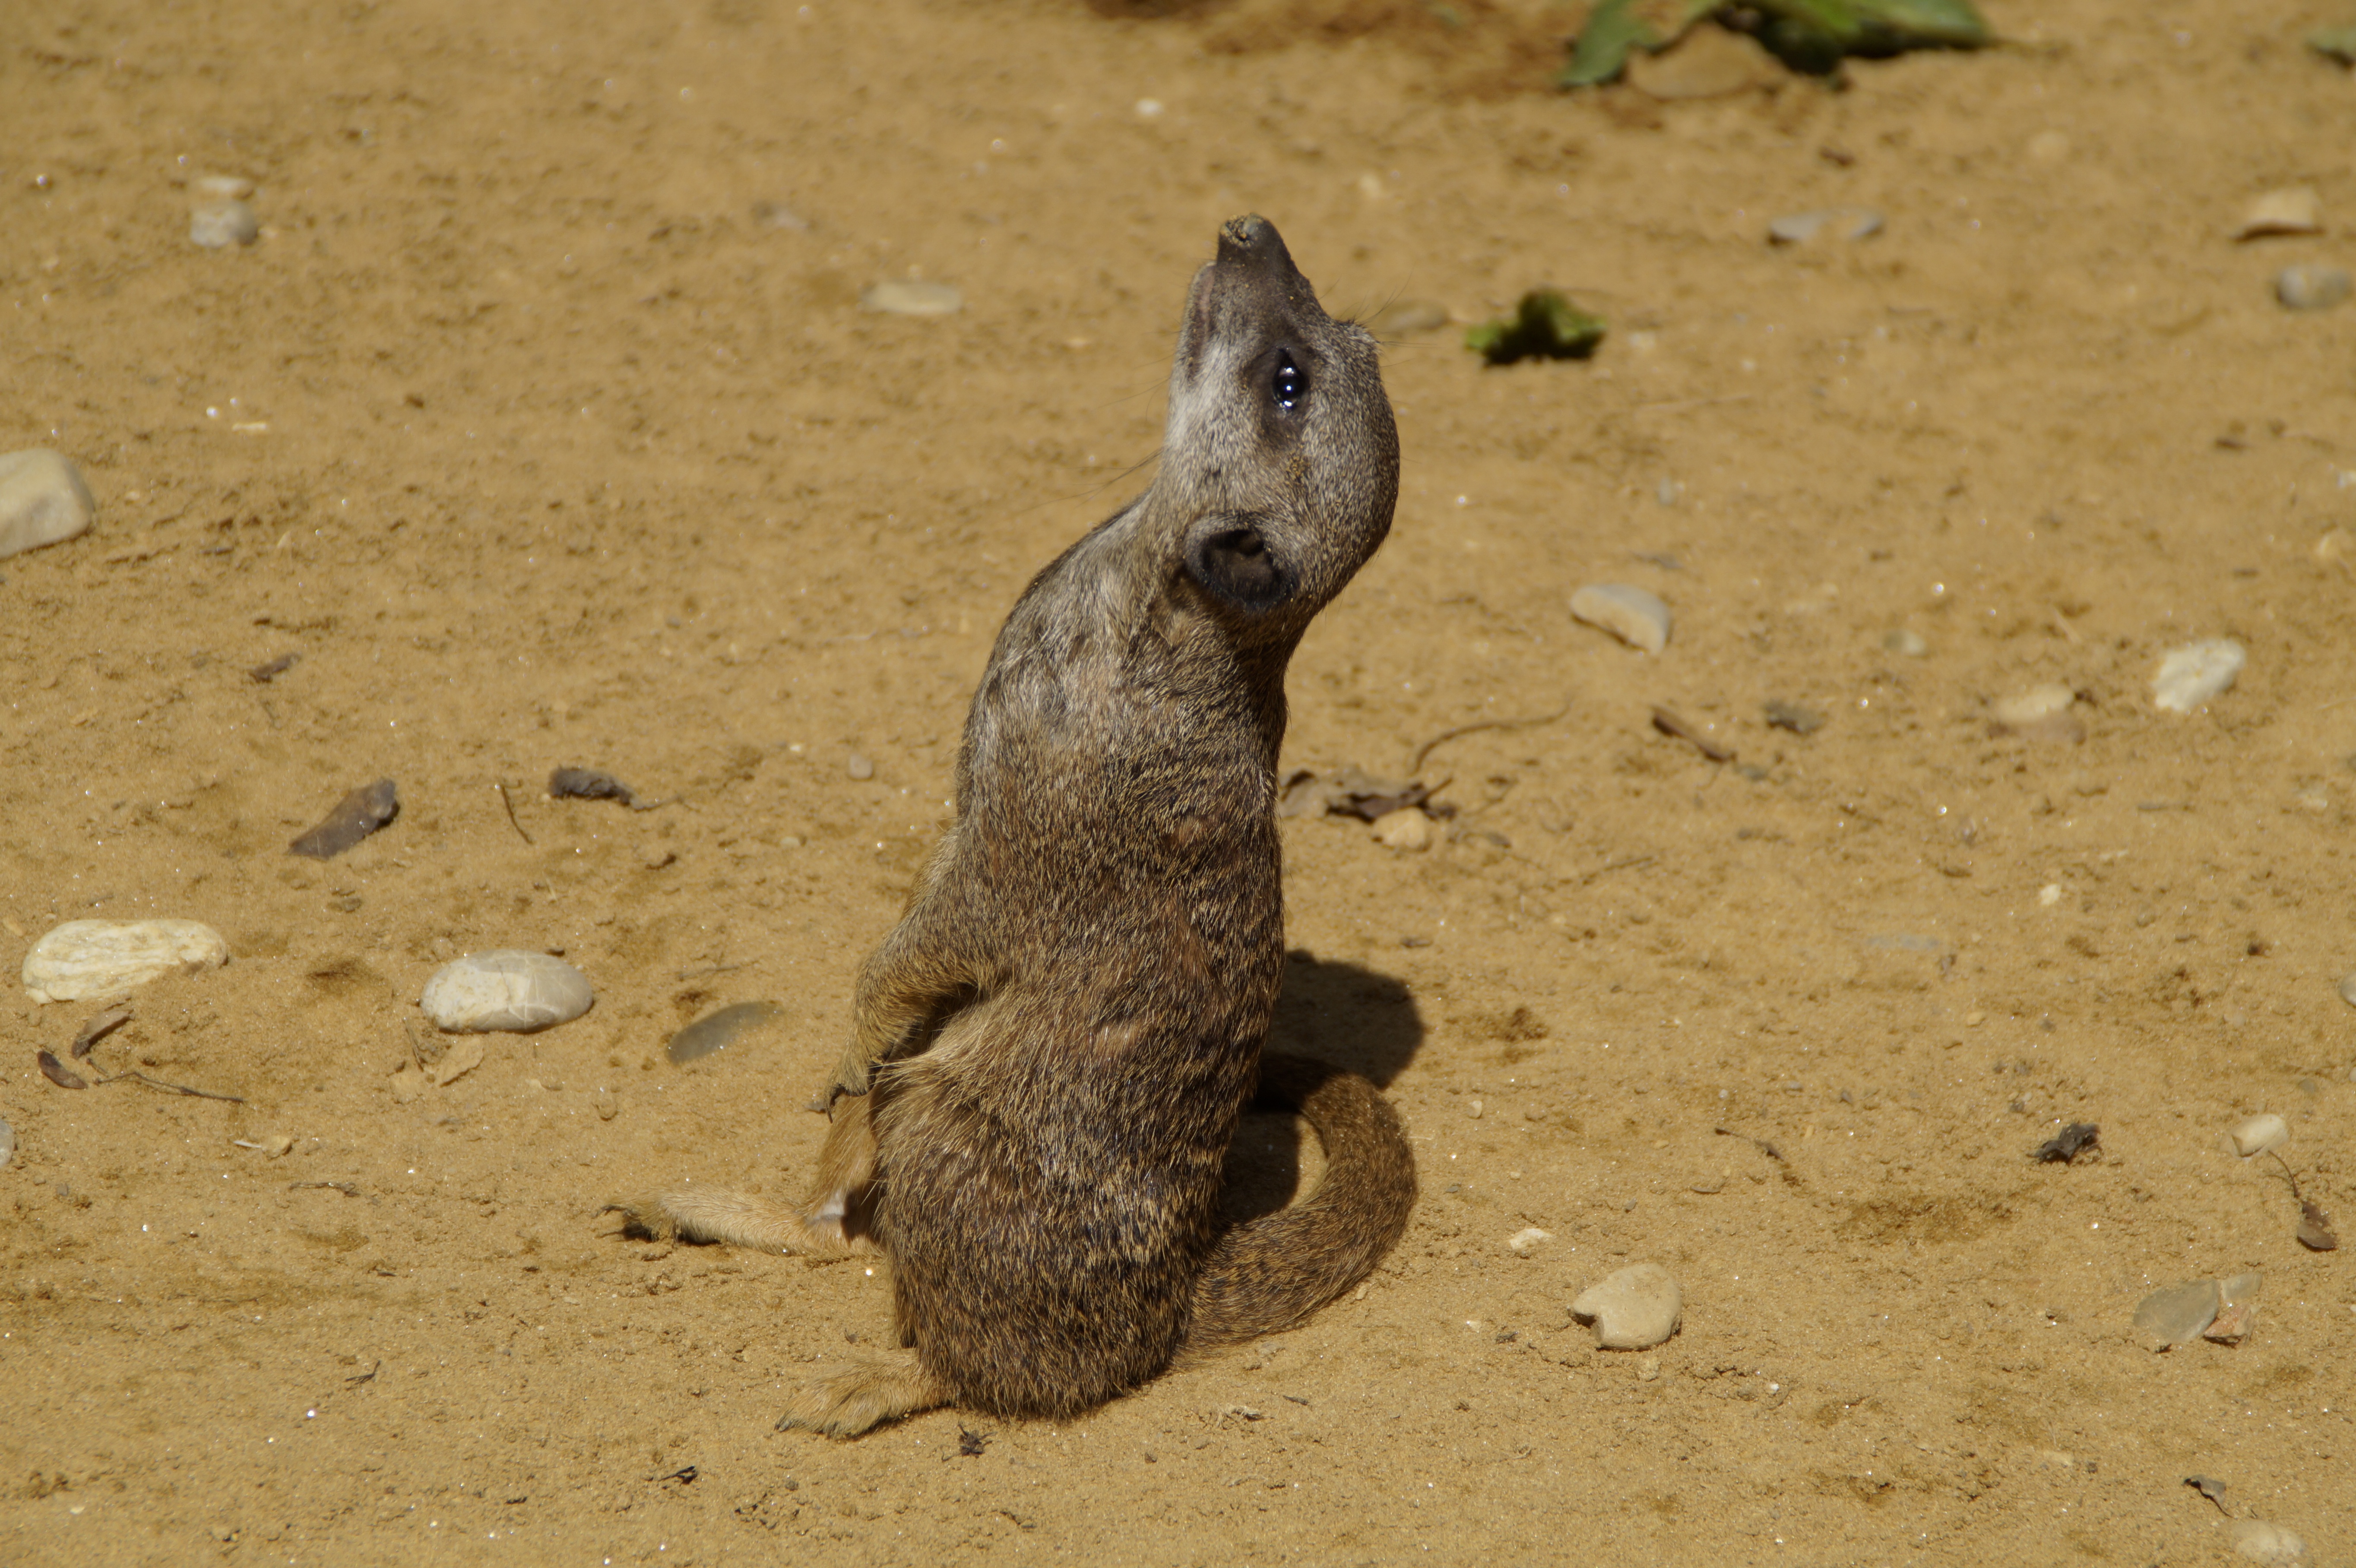
watch, sand, sky, view, animal, cute, dry, wildlife, zoo, soil, mammal, squirrel, amphibian, rodent, fauna, furry, vertebrate, creature, top, guard, meerkat, curious, attention, animal world, supervisor, possierlich, small animal, vigilant, group picture, prairie dog